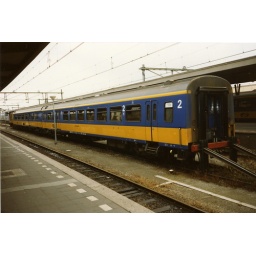
Dutch NS Second class car with kitchen and luggageroom, at Maastricht station, for InterCity trains in The Netherlands.